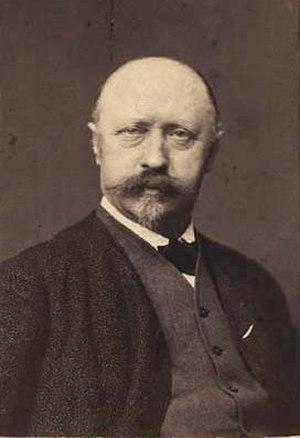
Daniel Hermann Anton Melbye, né le 13 février 1818 à Copenhague, mort le 10 janvier 1875 à Paris, est un artiste-peintre et photographe danois. Membre de l'Académie royale des beaux-arts du Danemark, il compte Camille Corot et Camille Pissarro pour amis.